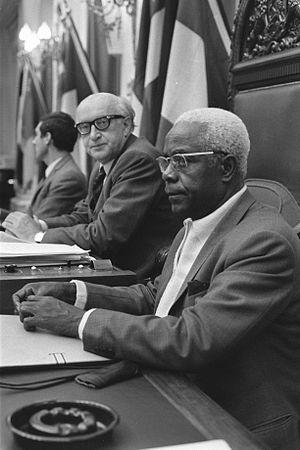
Ernst Achenbach, né à Siegen le 9 avril 1909 et mort à Essen le 2 décembre 1991, est un juriste et diplomate allemand membre du parti nazi travaillant en France pour l'ambassade d'Allemagne à Paris, avant et sous l'Occupation, après la guerre il fut député au parlement de l'Allemagne de l'Ouest de troisième législature à la septième.